Hazael

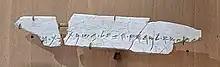
Arslan Tash ivory inscription

A set of ivory bed decorations were found in 1928 in Arslan Tash in northern Syria (ancient Hadātu) by a team of French archaeologists. Among them is the Arslan Tash ivory inscription in Old Aramaic that carries the name 'Hazael' (𐤇𐤆𐤀𐤋 "ḤZʔL"); this bed seems to have belonged to king Hazael of Aram-Damascus. The inscription is known as KAI 232.